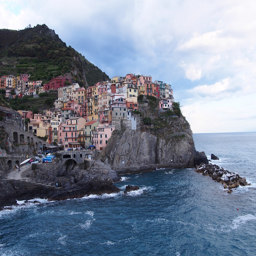
one of the wonderful towns !